Constance Babington Smith

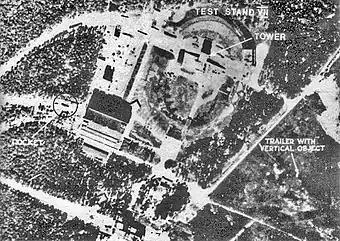
1943 RAF photo reconnaissance picture of Test Stand VII at the Peenemünde Army Research Center on the Baltic coast of Germany, a photograph of the sort that Babington Smith worked on

In 1942 she made an uncredited appearance in the Air Ministry feature film "Target for Tonight", along with her fellow Medmenham colleague, Sqn Ldr Peter Riddell, and was Mentioned in Dispatches for her work.